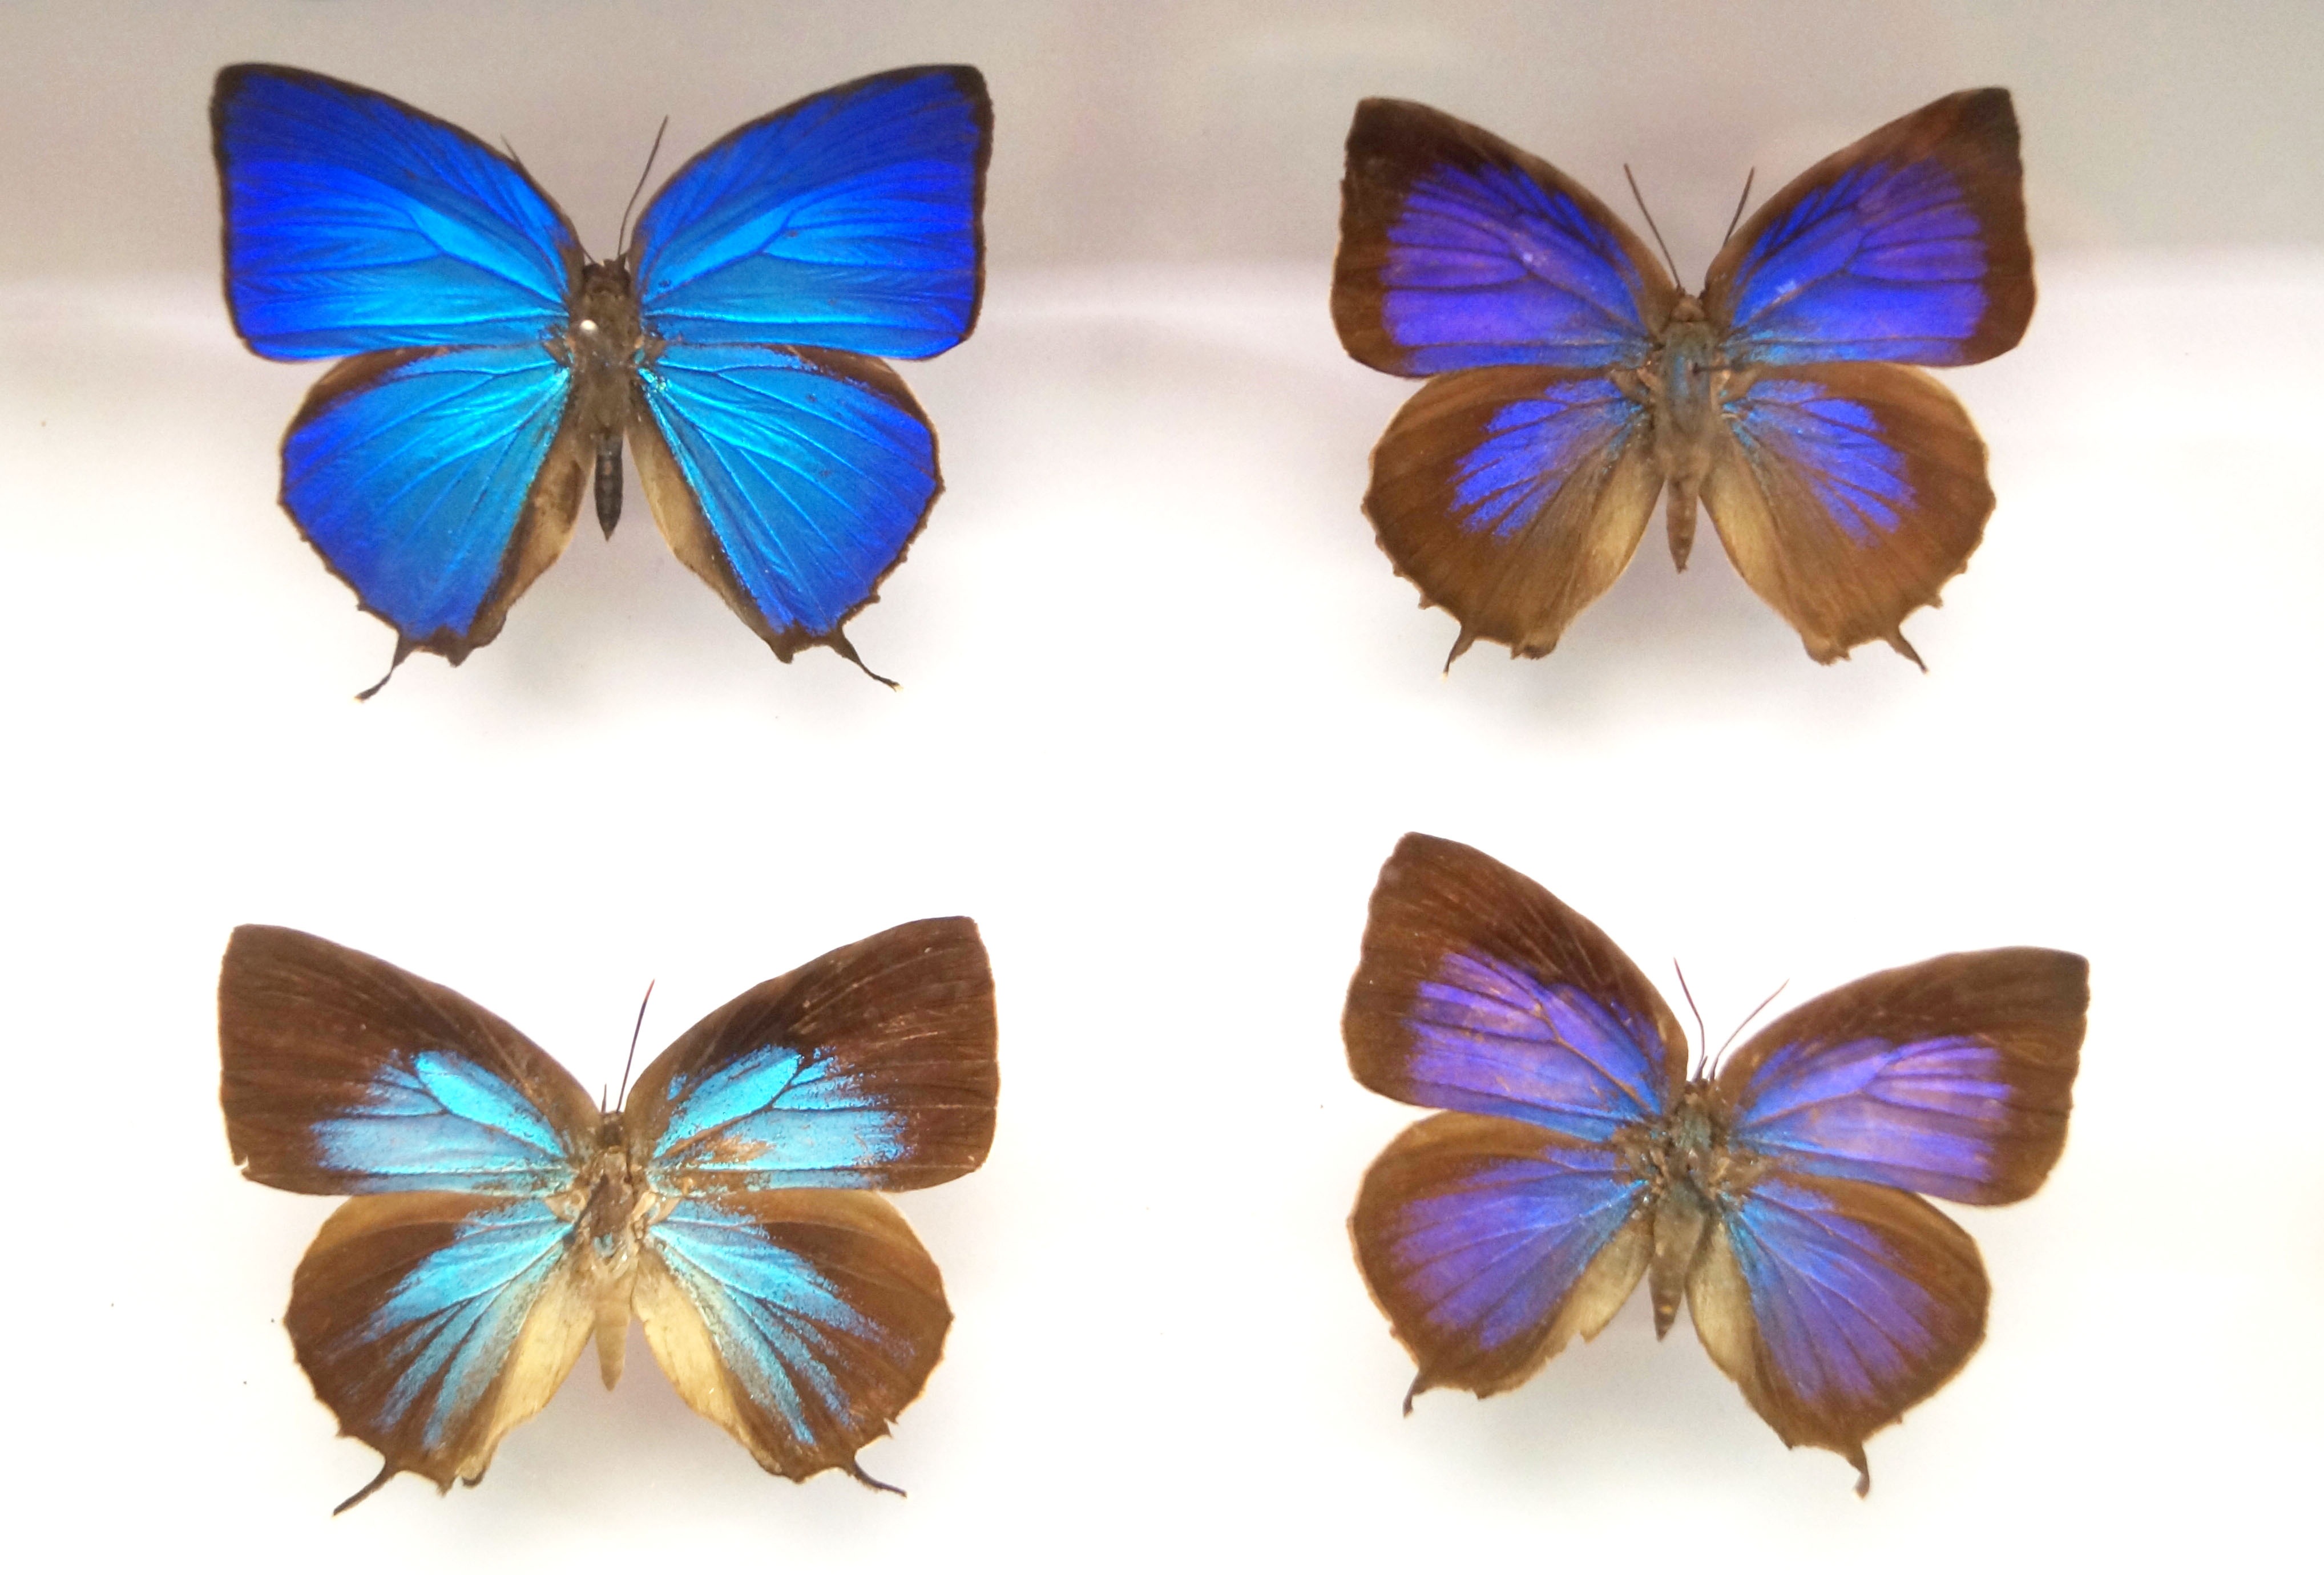
nature, wing, purple, petal, insect, blue, butterfly, invertebrate, lepidoptera, violet, arthropod, pollinator, butterfly museum, butterflies uskoskrzyd e, moths and butterflies